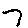
Label: 7